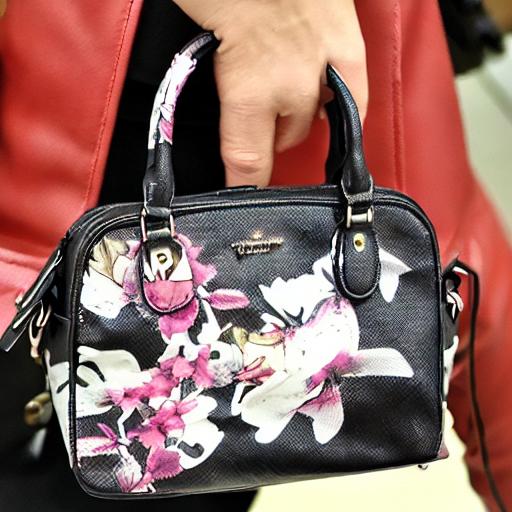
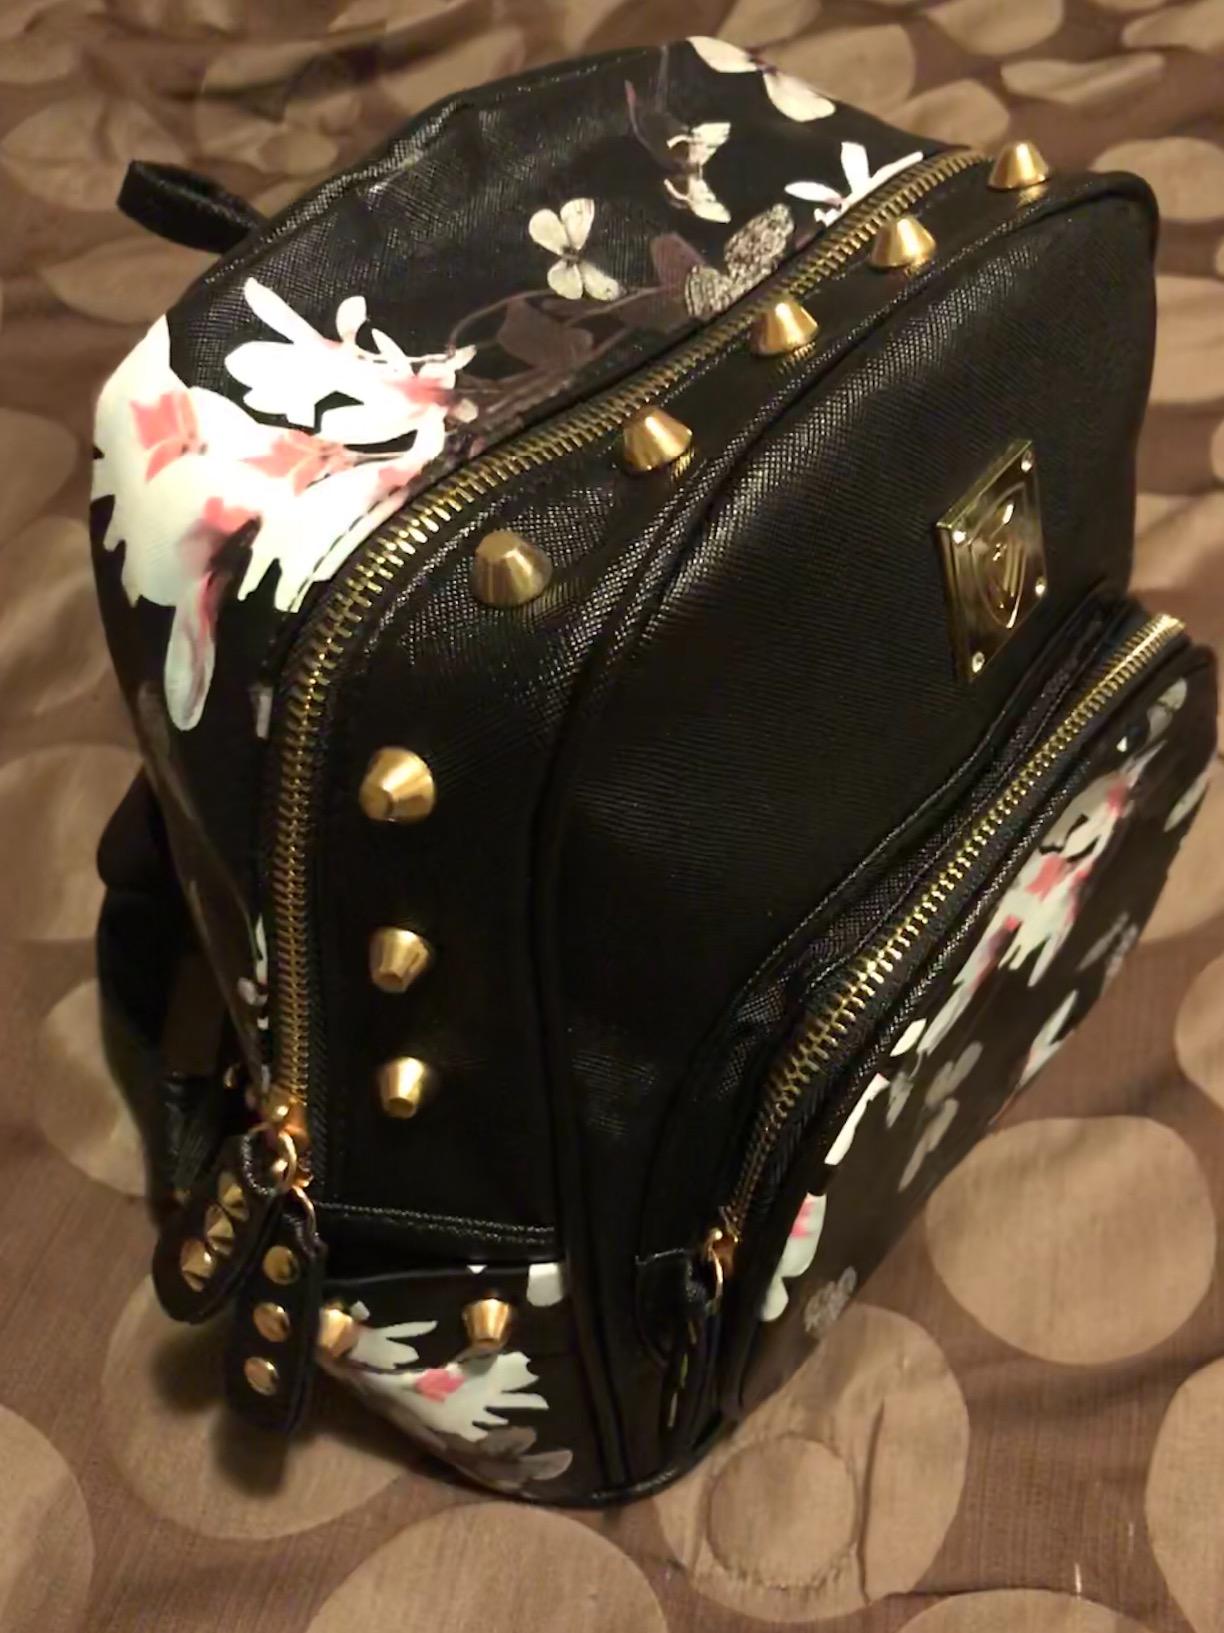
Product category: accessories_handbag
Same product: no